Motorsport.tv

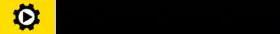
Motorsport.tv logo used from 2017 to 2022

In November 2016, Motorsport Network had acquired Motors TV. On 1 March 2017, Motors TV was rebranded to become Motorsport.tv. On that same day, the HD version of the channel was launched.